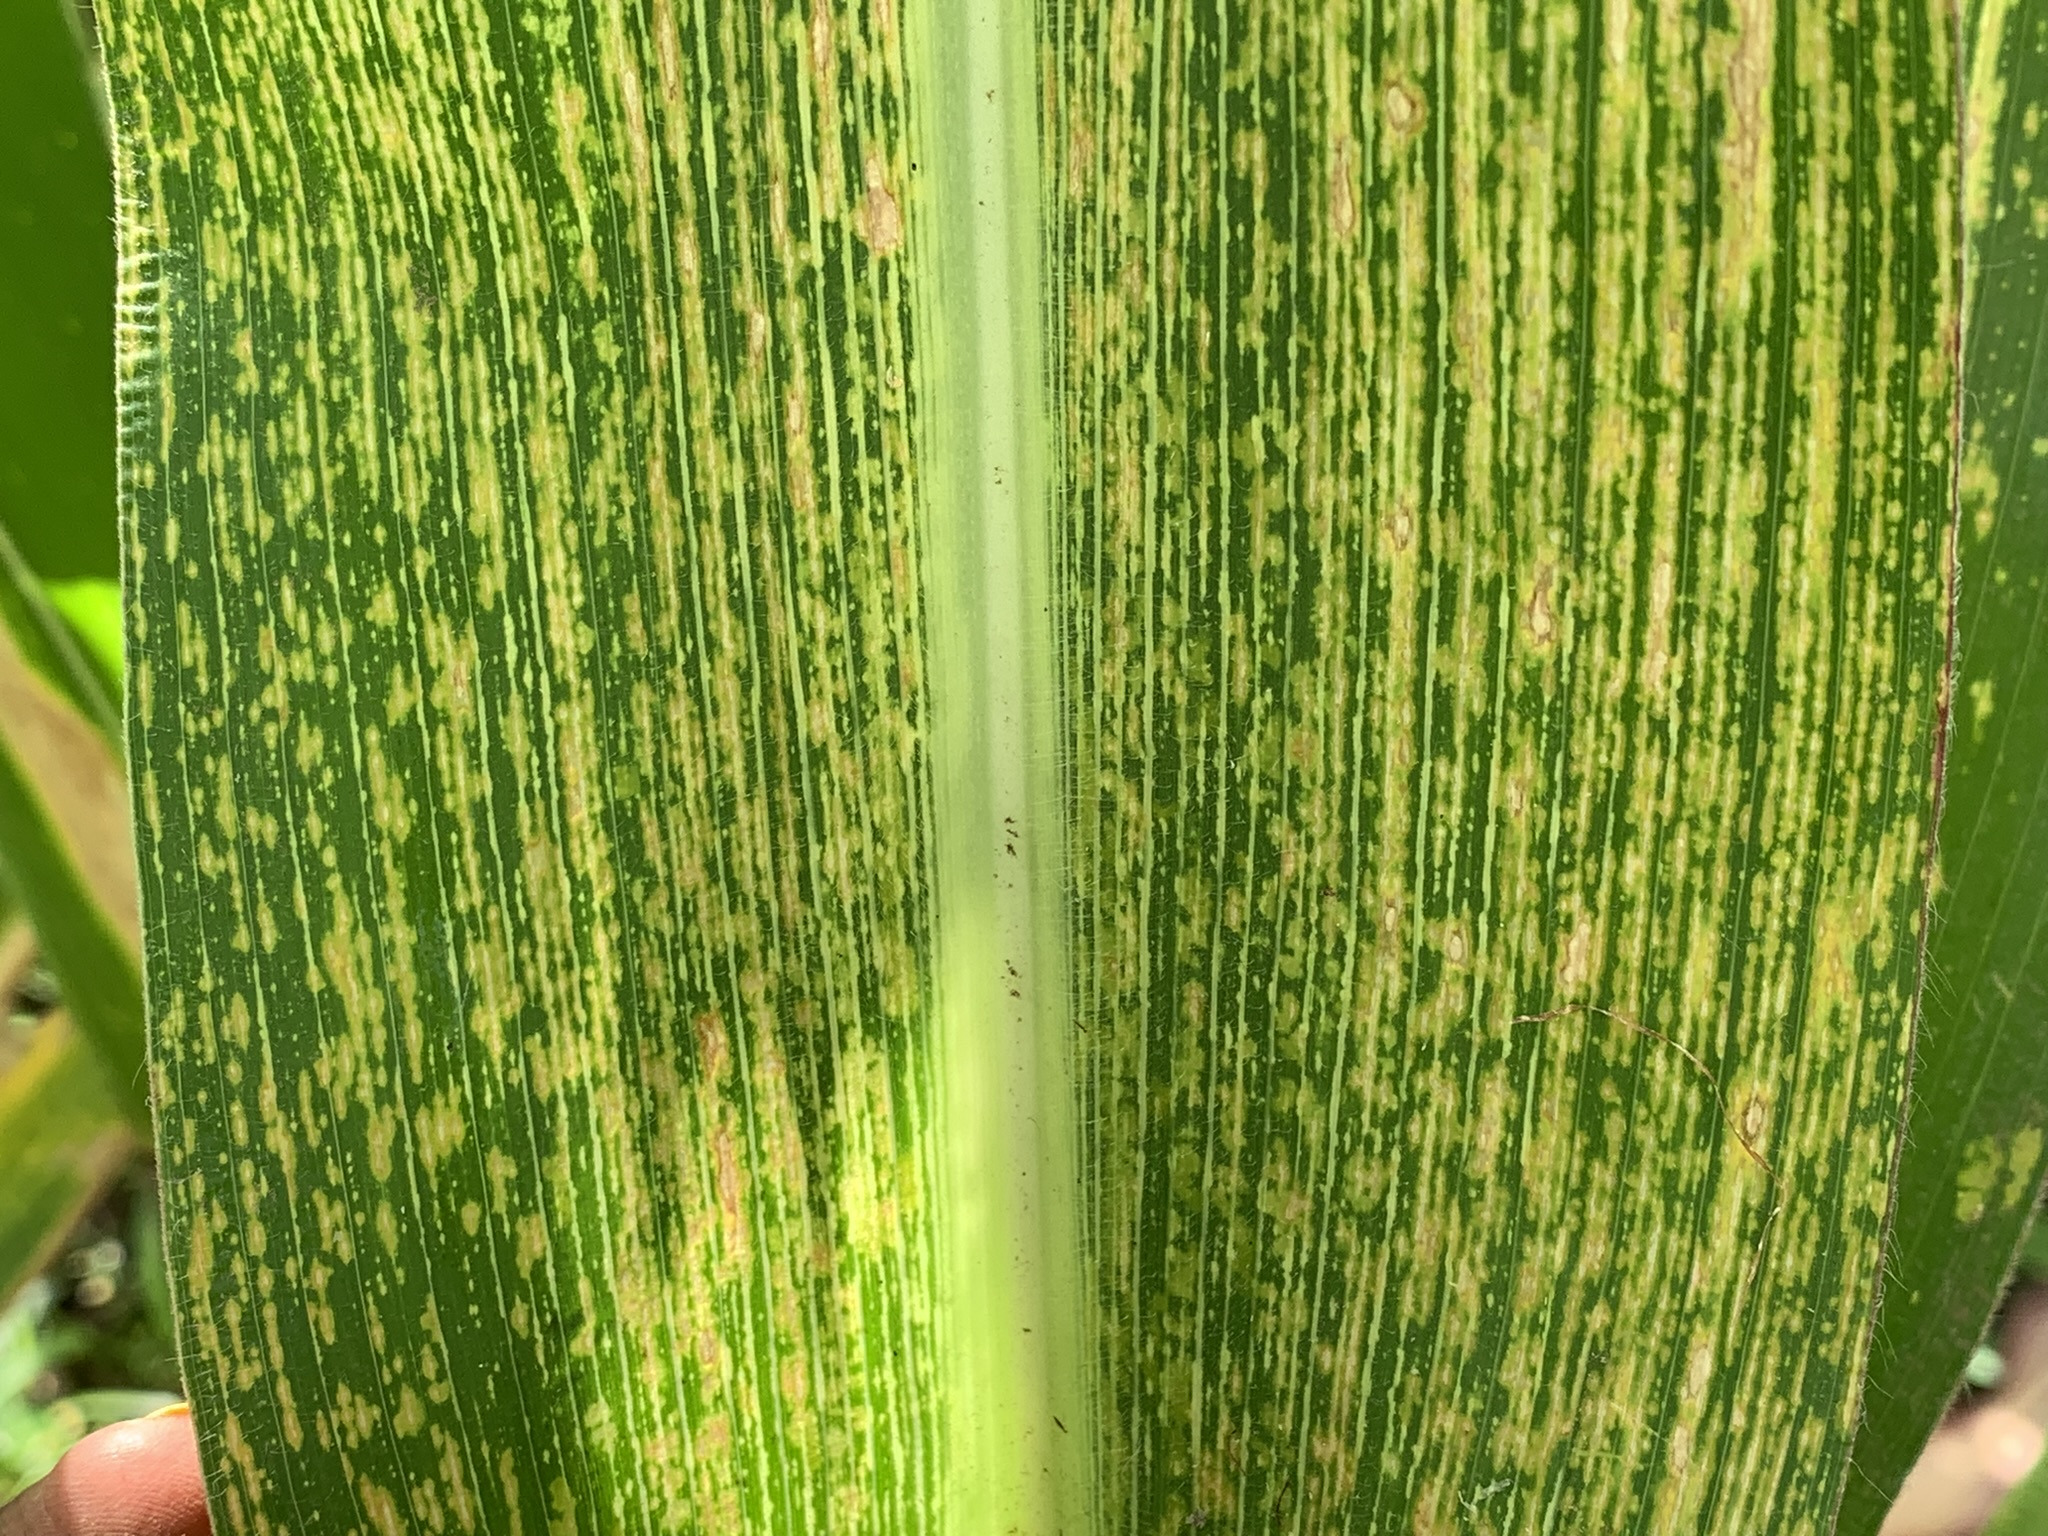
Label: MSV